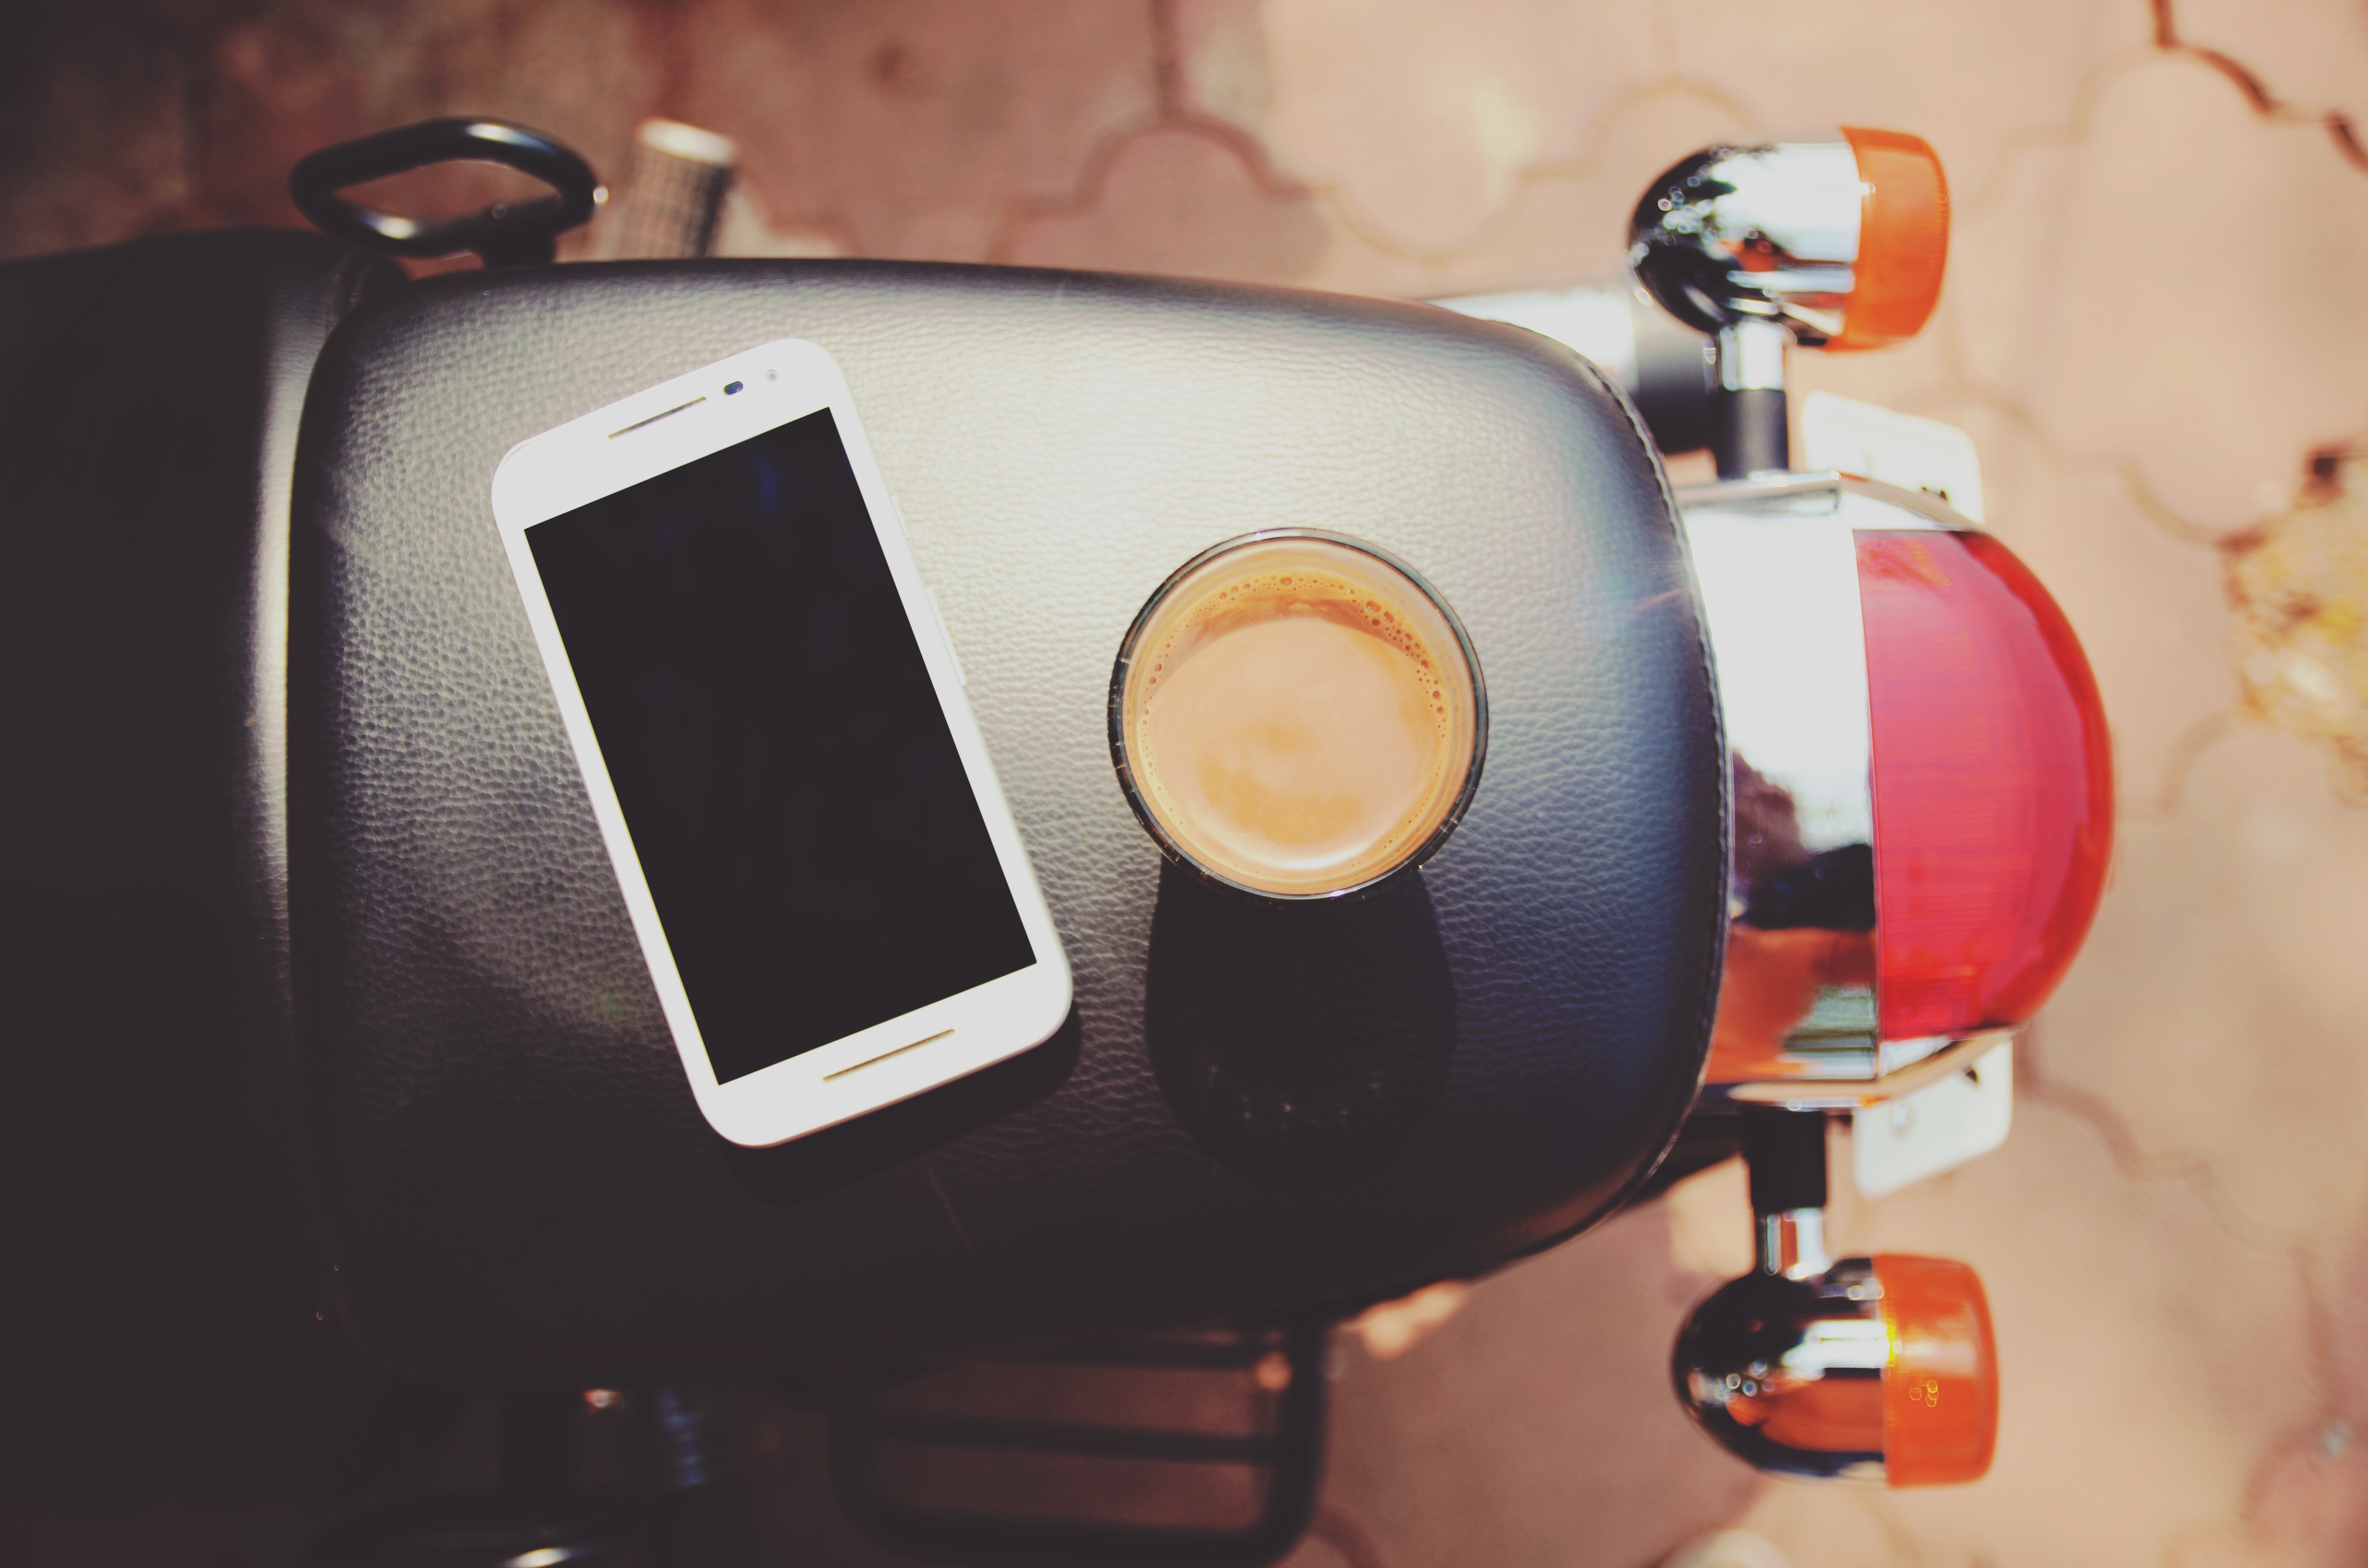
hand, coffee, light, leather, red, motorcycle, phone, motorbike, glasses